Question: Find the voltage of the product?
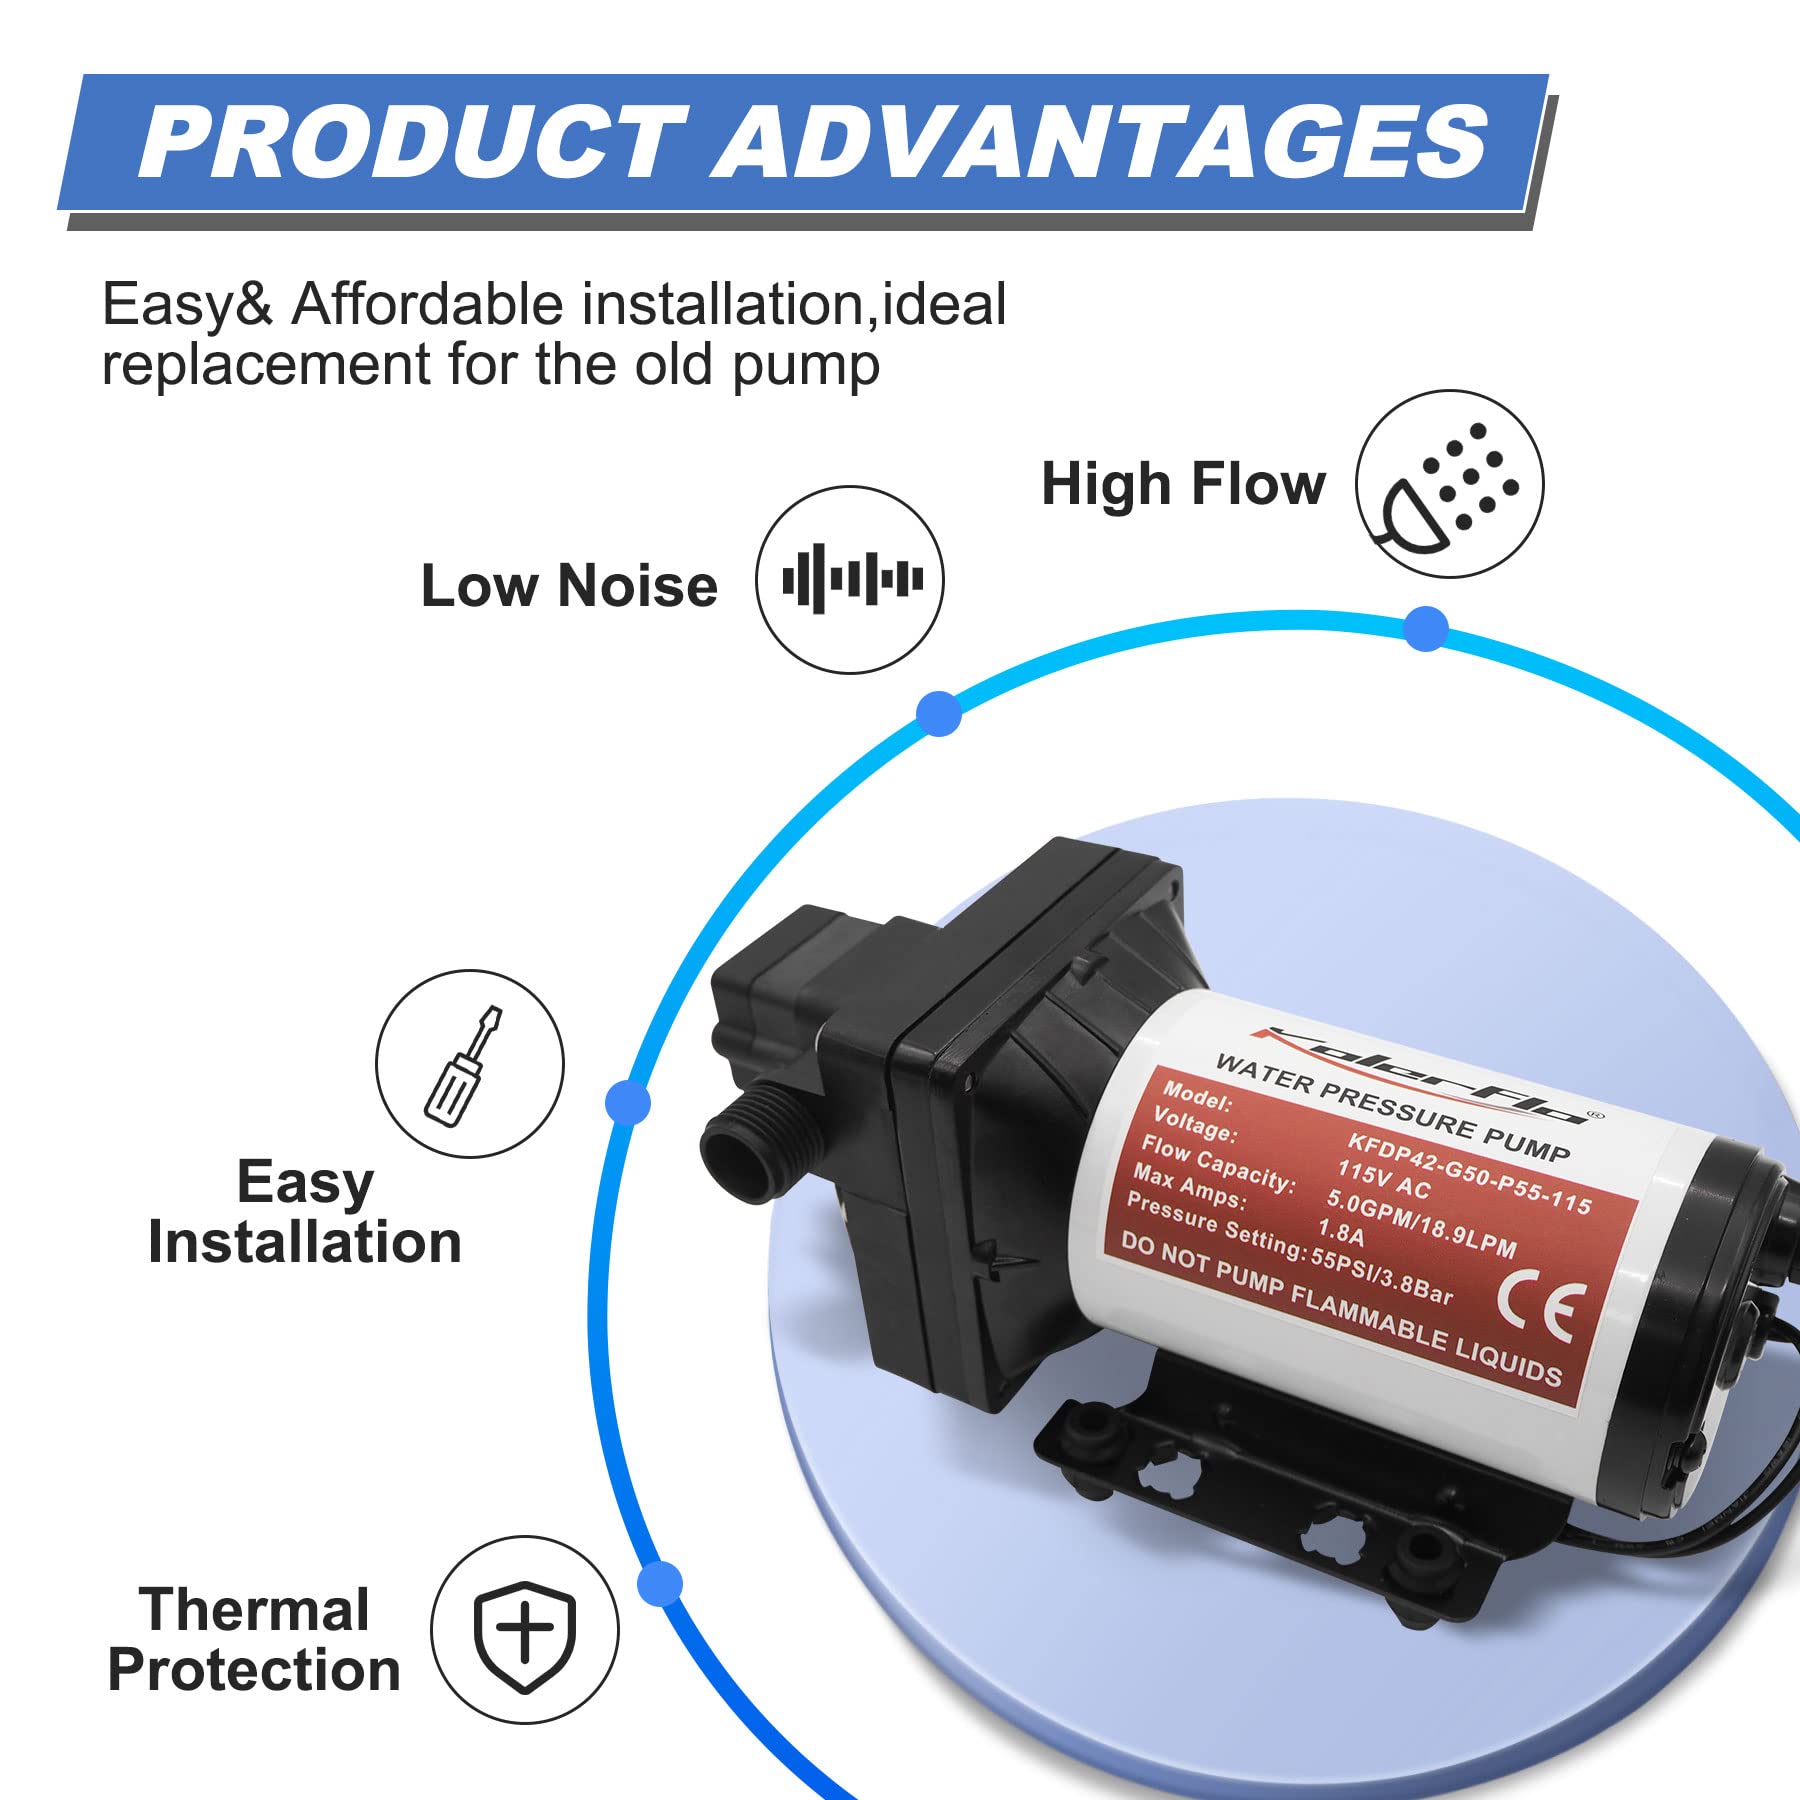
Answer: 115.0 volt